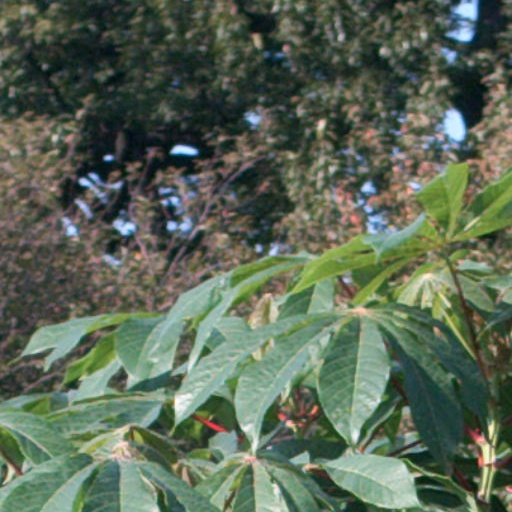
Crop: cassava